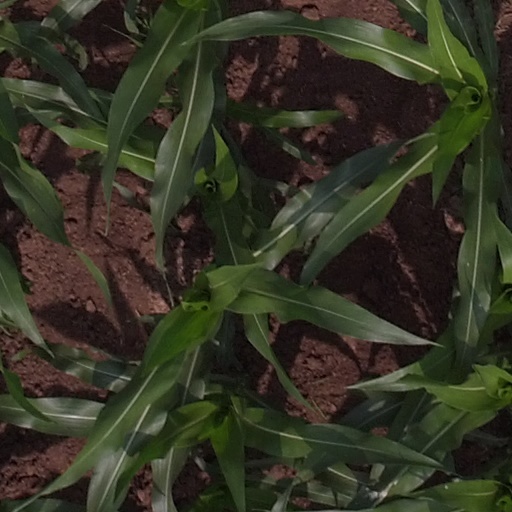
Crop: maize; corn